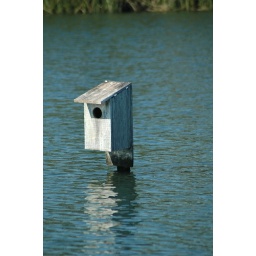
Bird house in the water at Barefoot Landing